Describe the emotion expressed in this image:  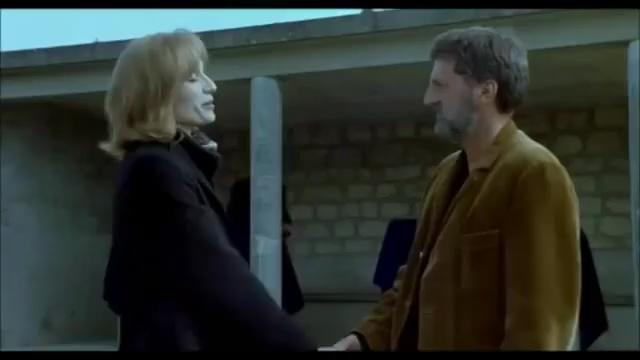
This person displays Suffering, valence and arousal with low intensity.